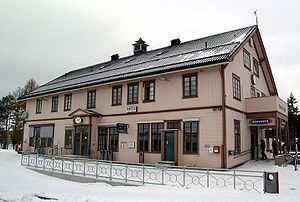
Rørosbanen
Røros Station.
Rørosbanen er en 431 km lang jernbanestrækning i Norge, der går mellem Hamar og Trondheim. Den blev bygget i perioden 1862-77, officielt åbnet 13. oktober 1877, og er dermed Norges ældste stambane, dvs. en jernbanelinie som forbinder to landsdele.